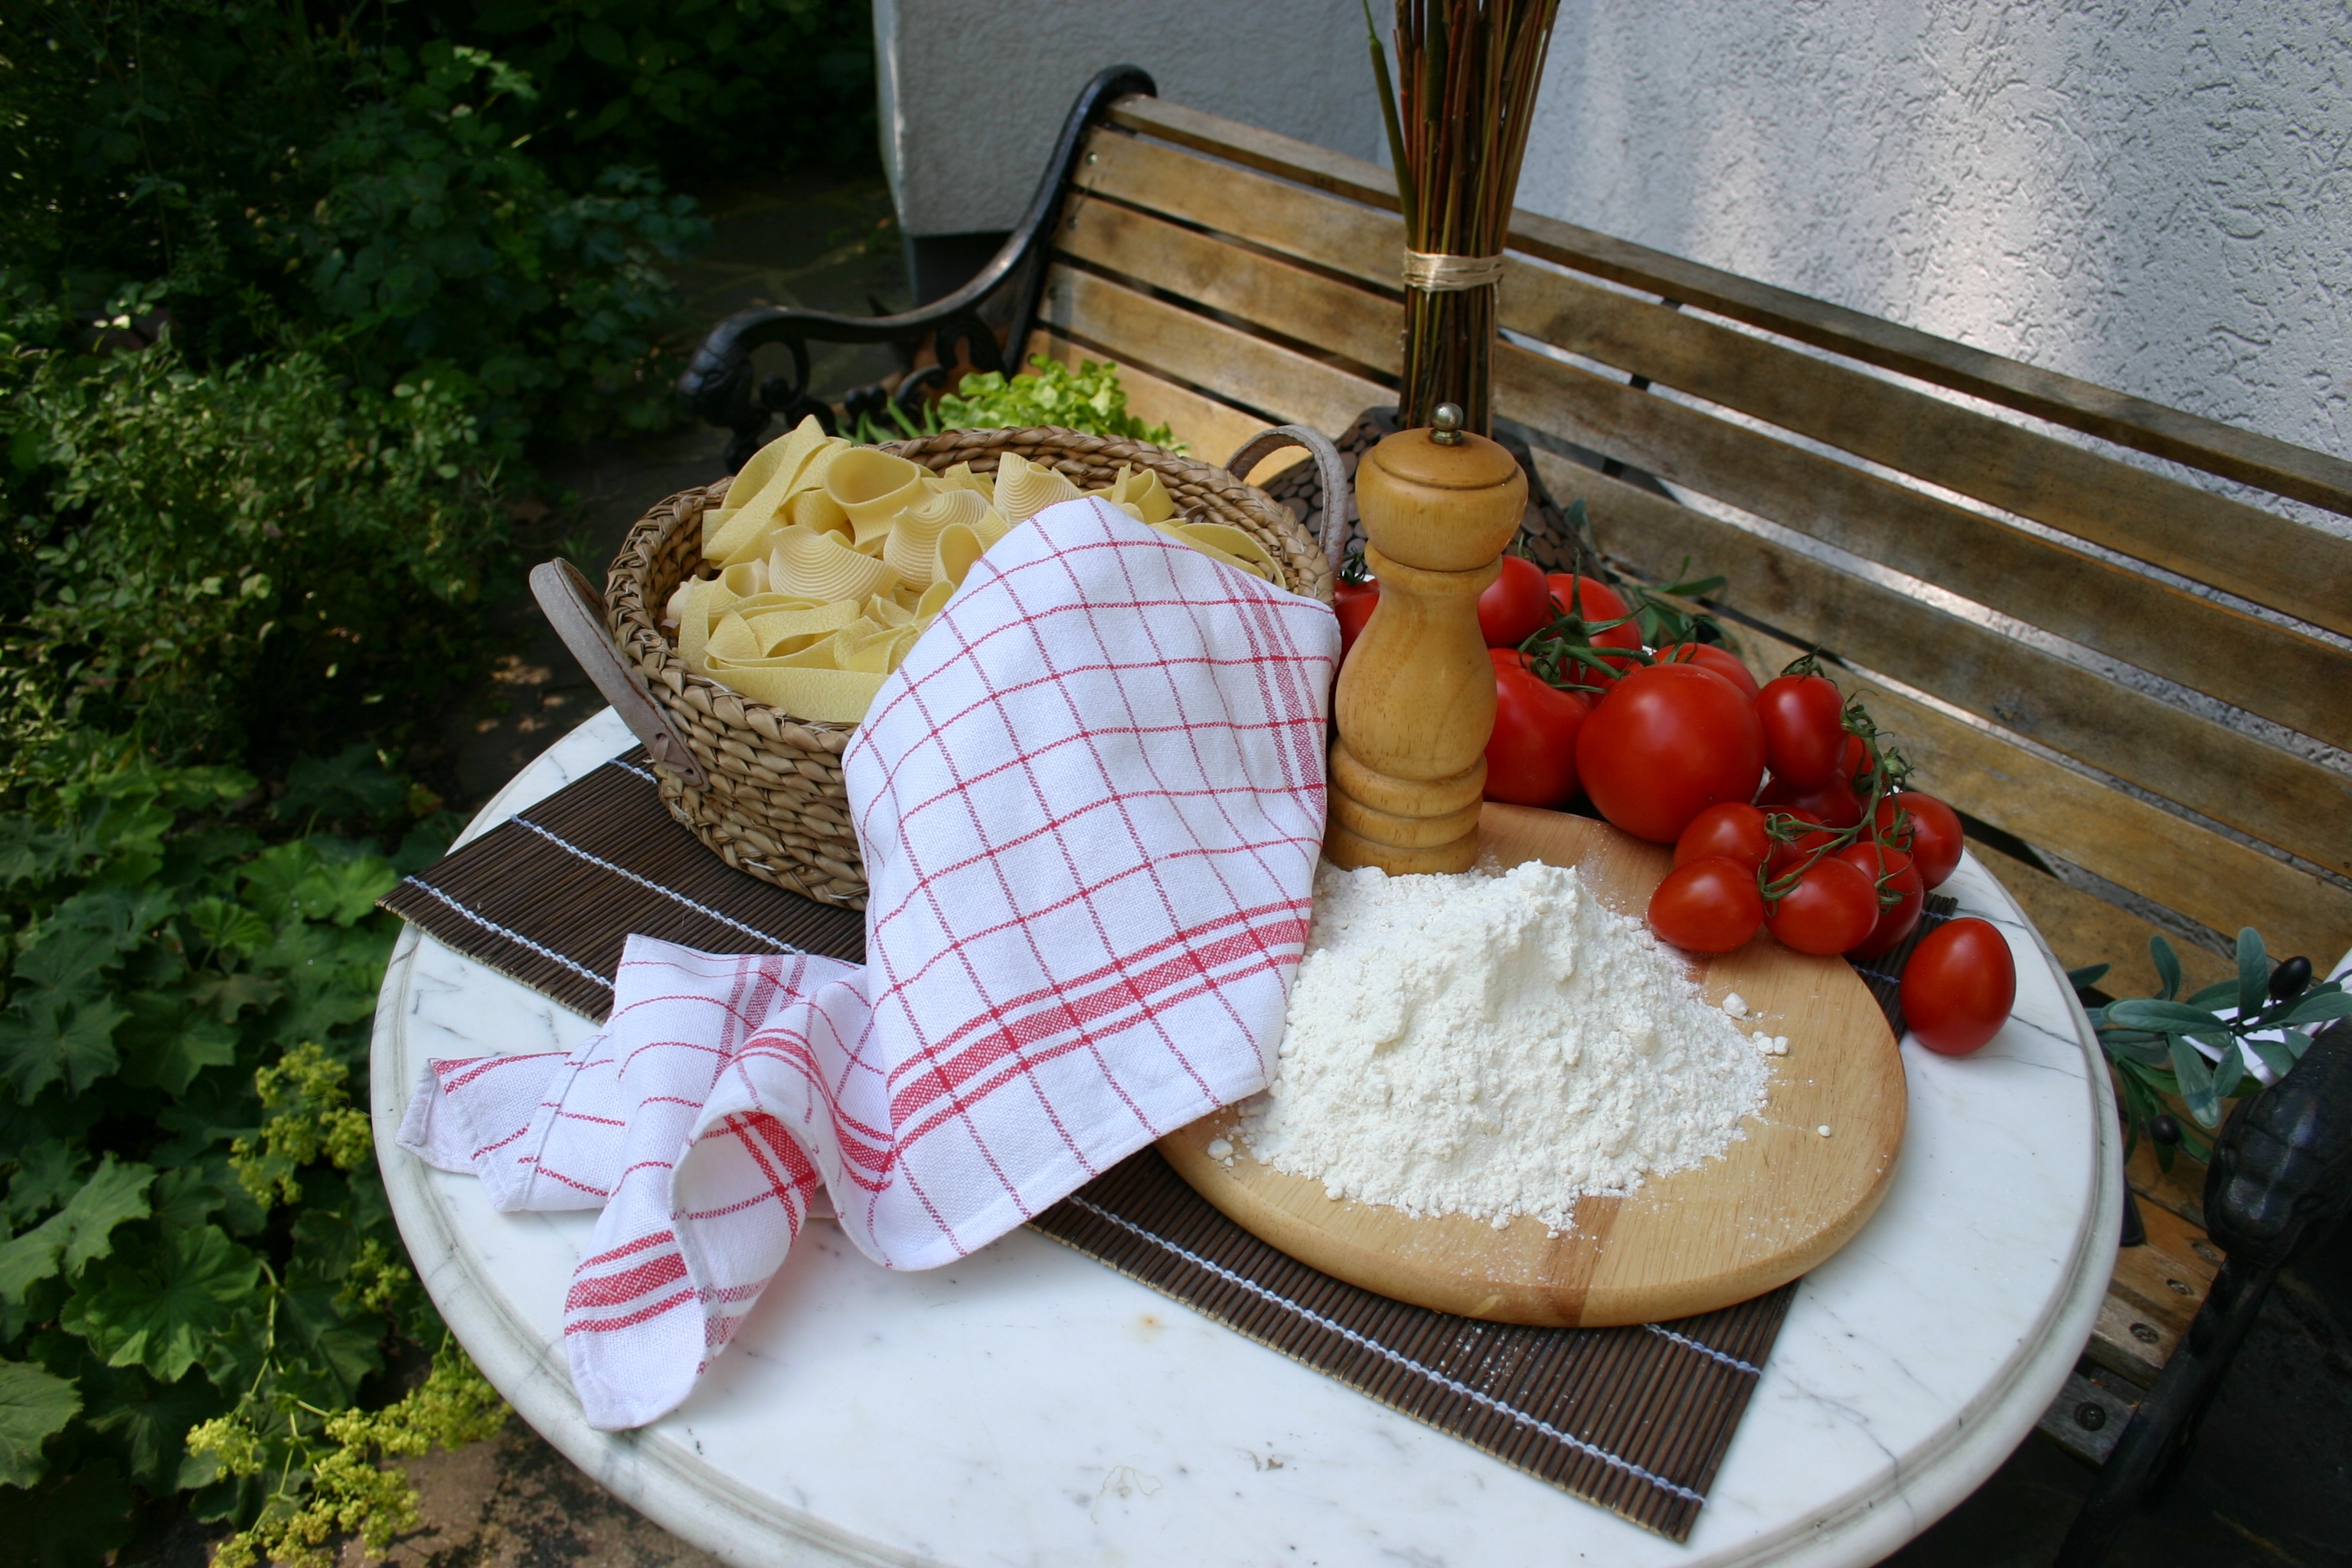
dish, meal, food, ingredient, recipe, breakfast, baking, eat, lunch, cuisine, pasta, dough, cook, bake, of course, ingredients, flour, brunch, budget, sense